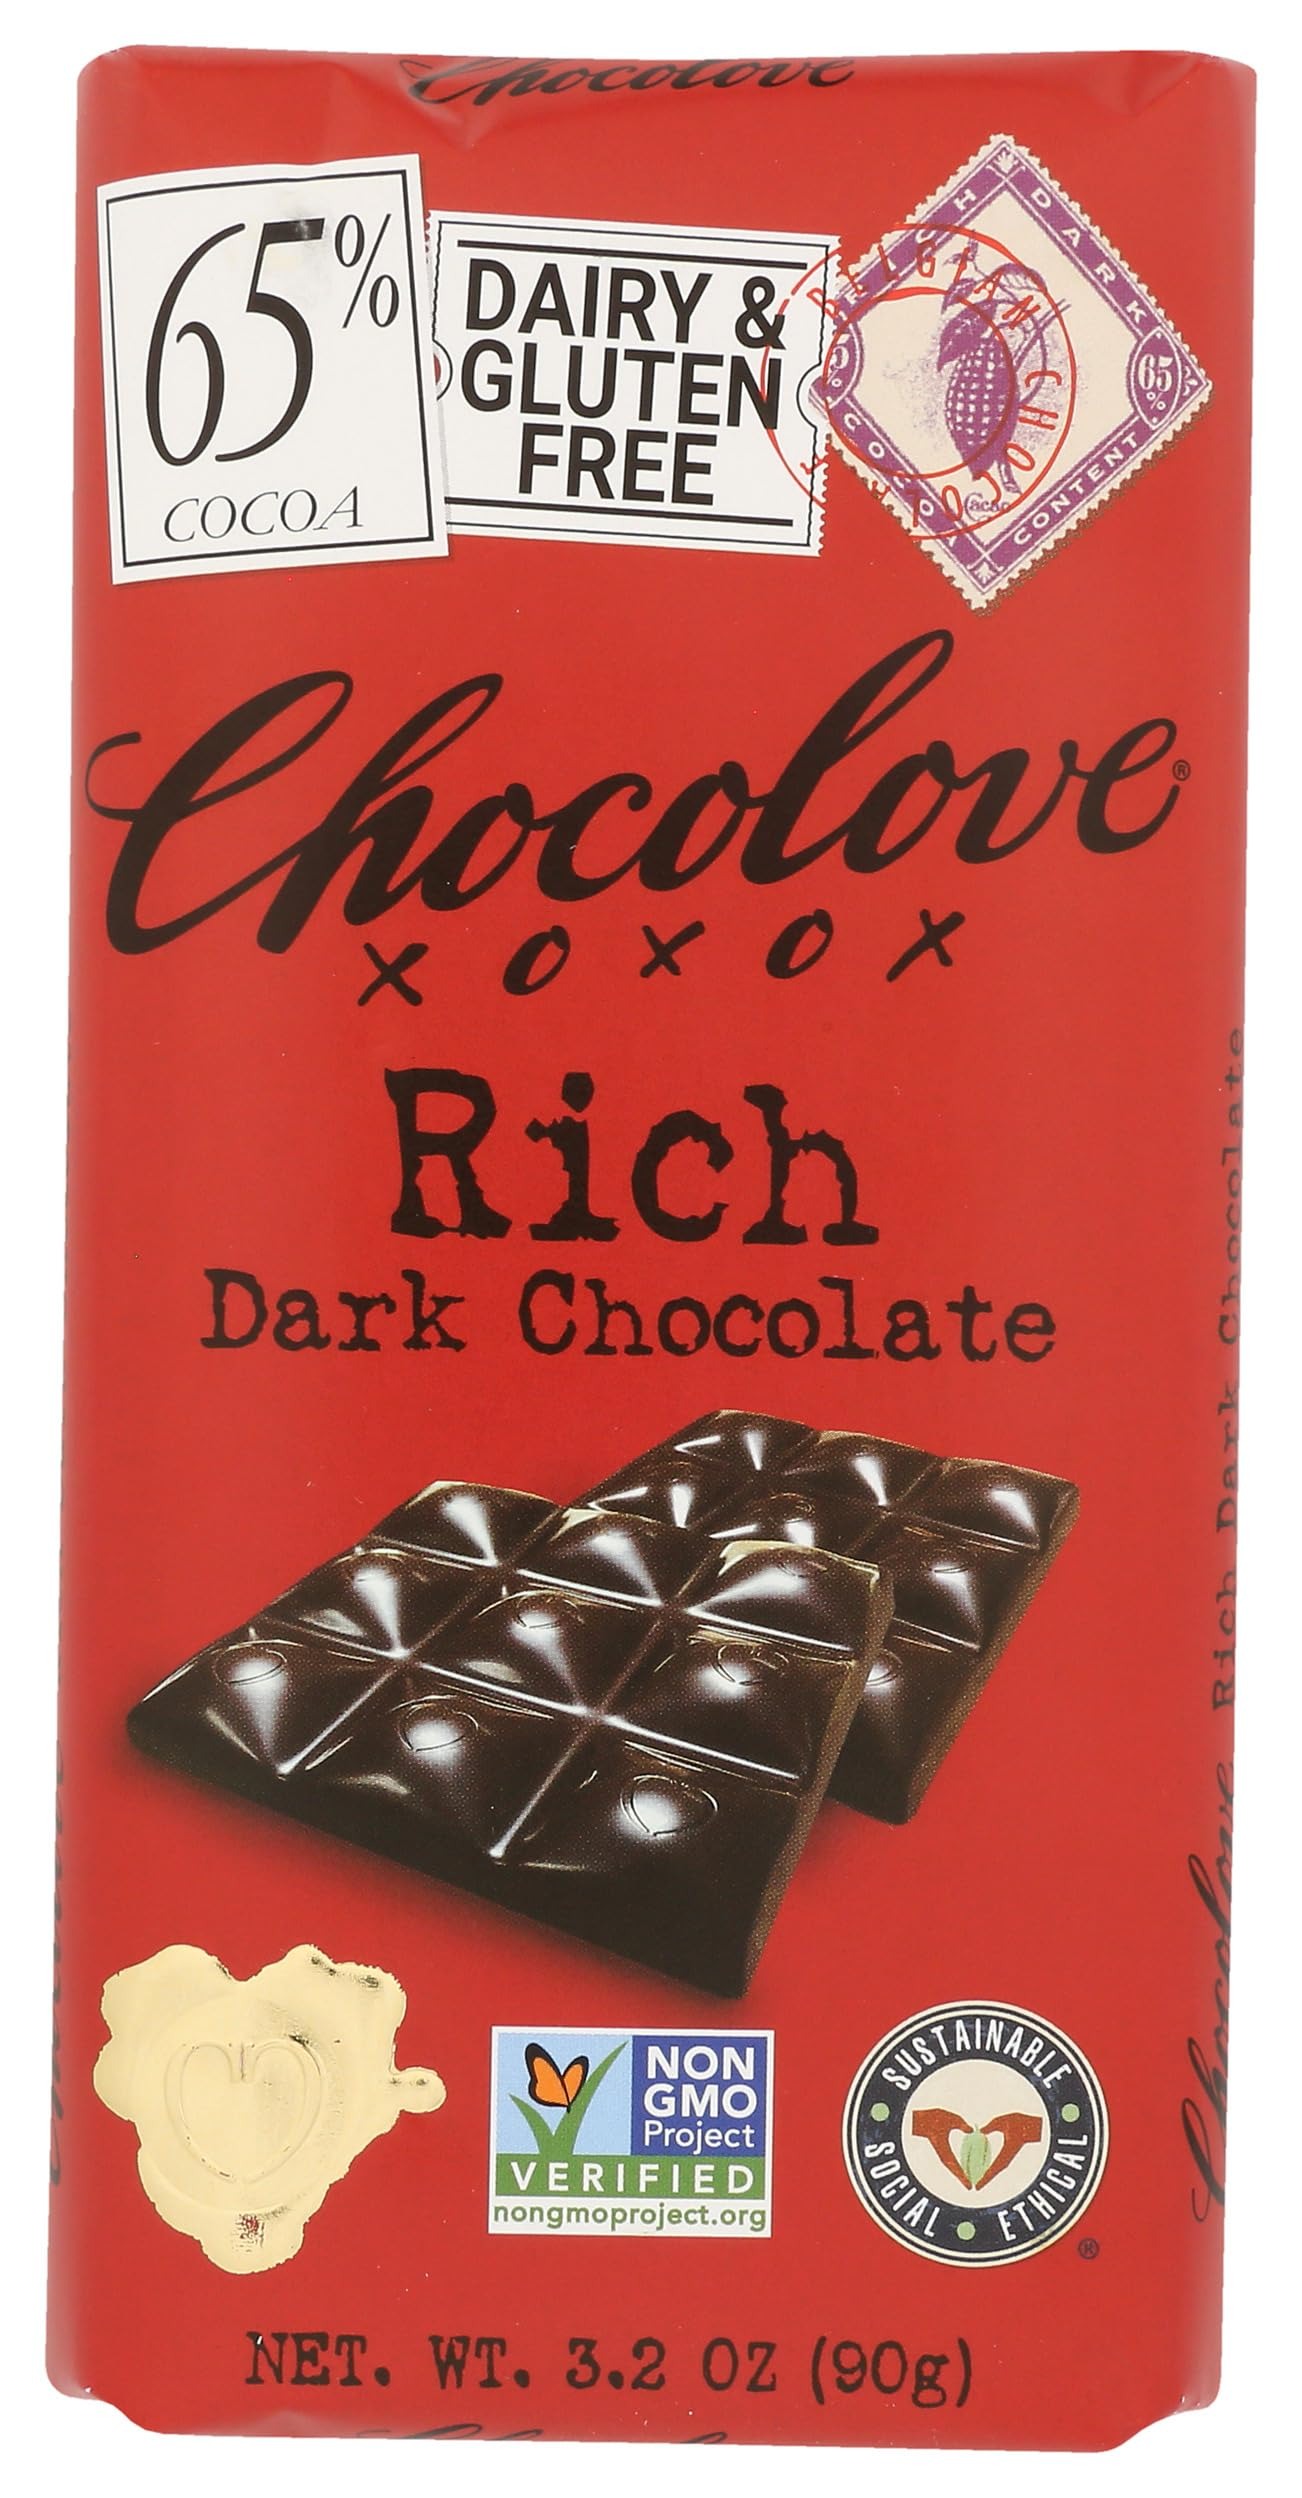
Item Name: Chocolove Rich Dark Chocolate Bar, 3.2 OZ
Bullet Point 1: Smooth bittersweet Belgian dark chocolate
Bullet Point 2: Made of High Quality Materials
Bullet Point 3: Only the finest ingredients
Value: 3.2
Unit: Ounce

Price: 4.09